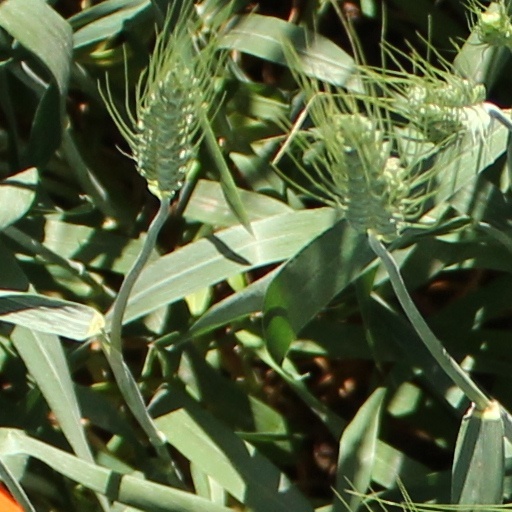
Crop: wheat